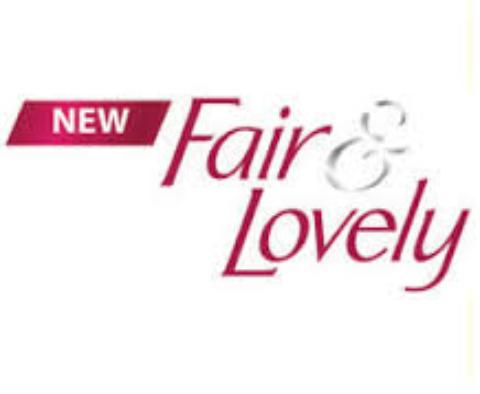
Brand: Fair and Lovely
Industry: Necessities